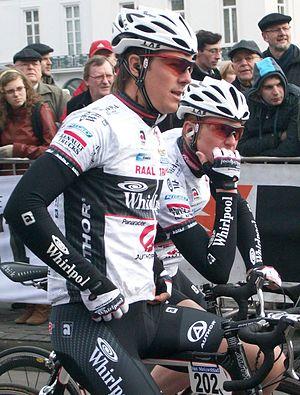
Vojtech Dlouhy, au Circuit Het Nieuwsblad 2009
L'équipe cycliste Elkov-Author est une équipe de cyclisme sur route professionnelle tchèque. Créée en 2000, elle possède le statut d'équipe continentale professionnelle de 2008 à 2009 et participe principalement aux épreuves de l'UCI Europe Tour. En 2010 elle reprend un statut d'équipe continentale qu'elle avait à ses débuts.